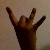
The image shows a hand gesture representing the number 8 in Indian Sign Language.